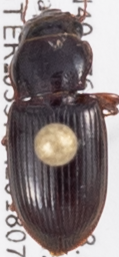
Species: Cratacanthus dubius
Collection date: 2018-07-26
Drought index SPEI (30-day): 0.188
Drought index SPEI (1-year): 0.248
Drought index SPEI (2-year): -0.362